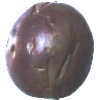
Label: Passion Fruit 1